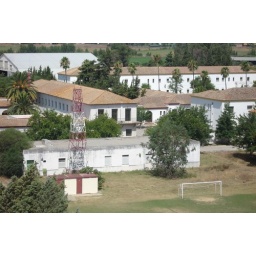
Ladies FYI: Geoff's bedroom @ left end of building in front of the Hanger!